Ellalan

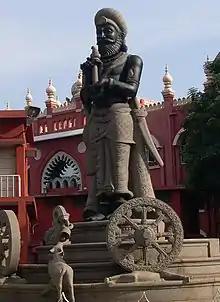
Statue of Ellāḷaṉ in the premises of Madras High Court in Chennai

Ellalan, also referred to as Elara the Pious, and by the honorific epithet Manu Needhi Cholan, was a member of the Tamil Chola dynasty in Southern India, who upon capturing the throne became king of the Anuradhapura Kingdom, in present-day Sri Lanka, from 205 BCE to 161 BCE.